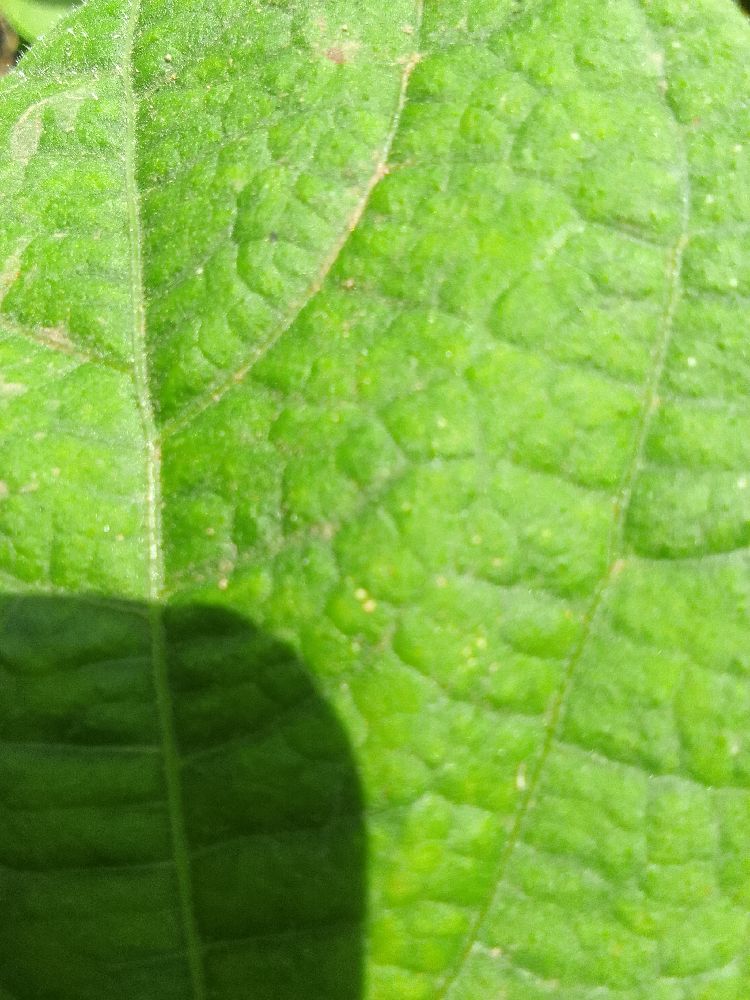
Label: healthy